Henry Knyvet

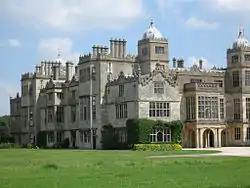
Charlton House, near Malmesbury, Wiltshire

Knyvet held a number of public offices and was appointed High Sheriff of Wiltshire (1578–79) and a deputy-lieutenant of Wiltshire. He was elected Member of Parliament (MP) for Wootton Bassett in 1571 and 1572, for Malmesbury in 1584 and 1586, Wootton Bassett again in 1589 and finally Malmesbury again in 1593 and 1597. He was knighted in September 1574.